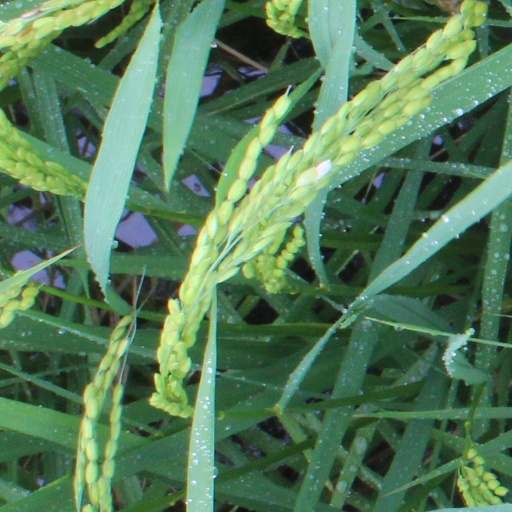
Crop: rice